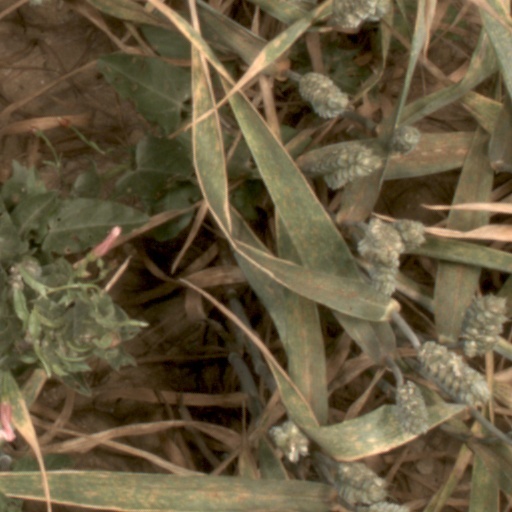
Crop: wheat